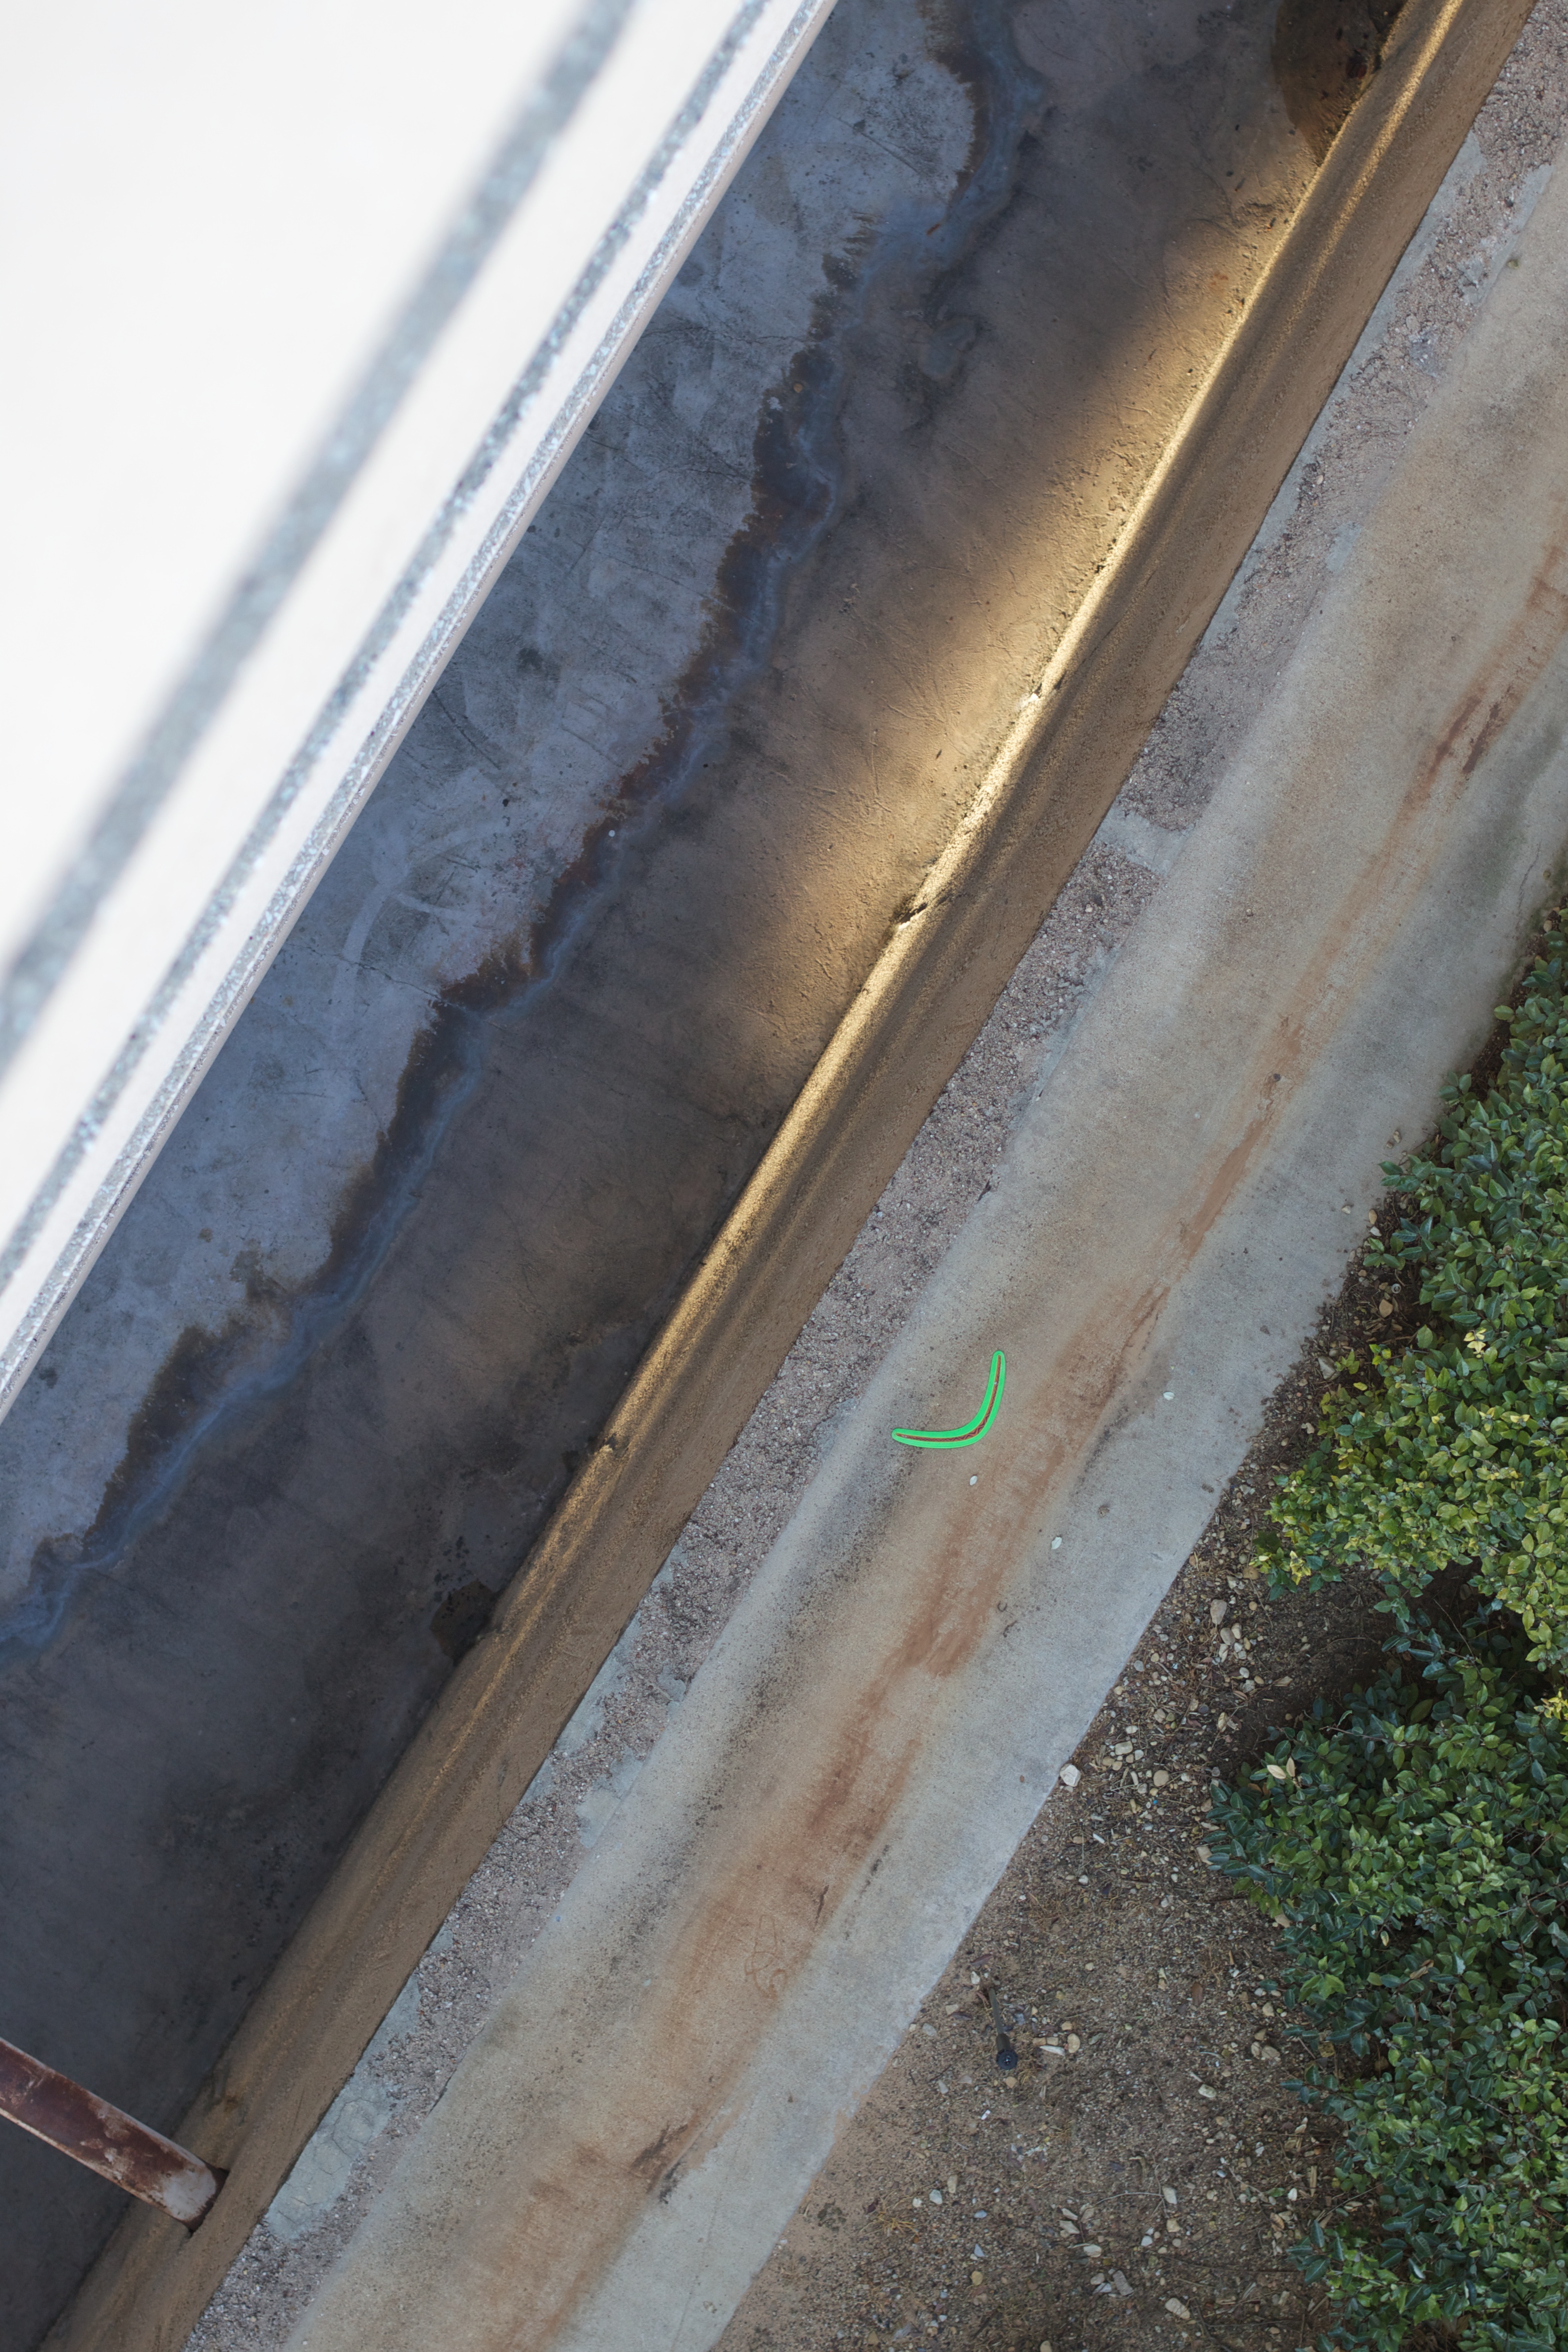
wing, wood, track, floor, window, roof, wall, asphalt, material, story, boomerang, automotive exterior